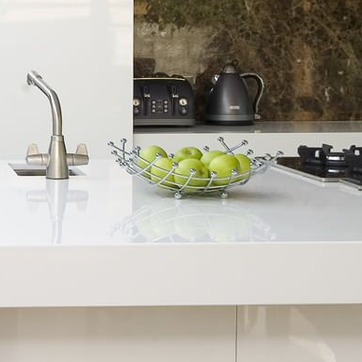
Material: food